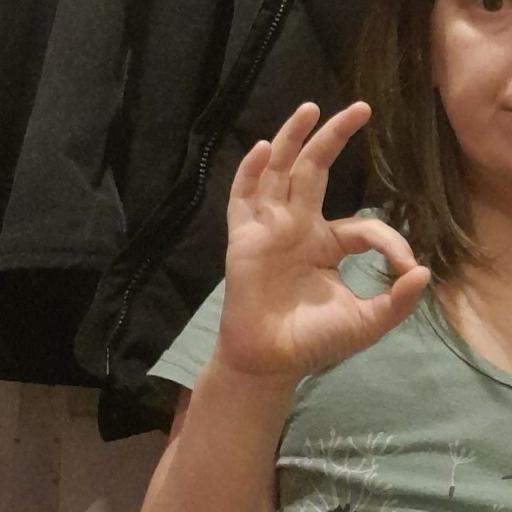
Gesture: ok